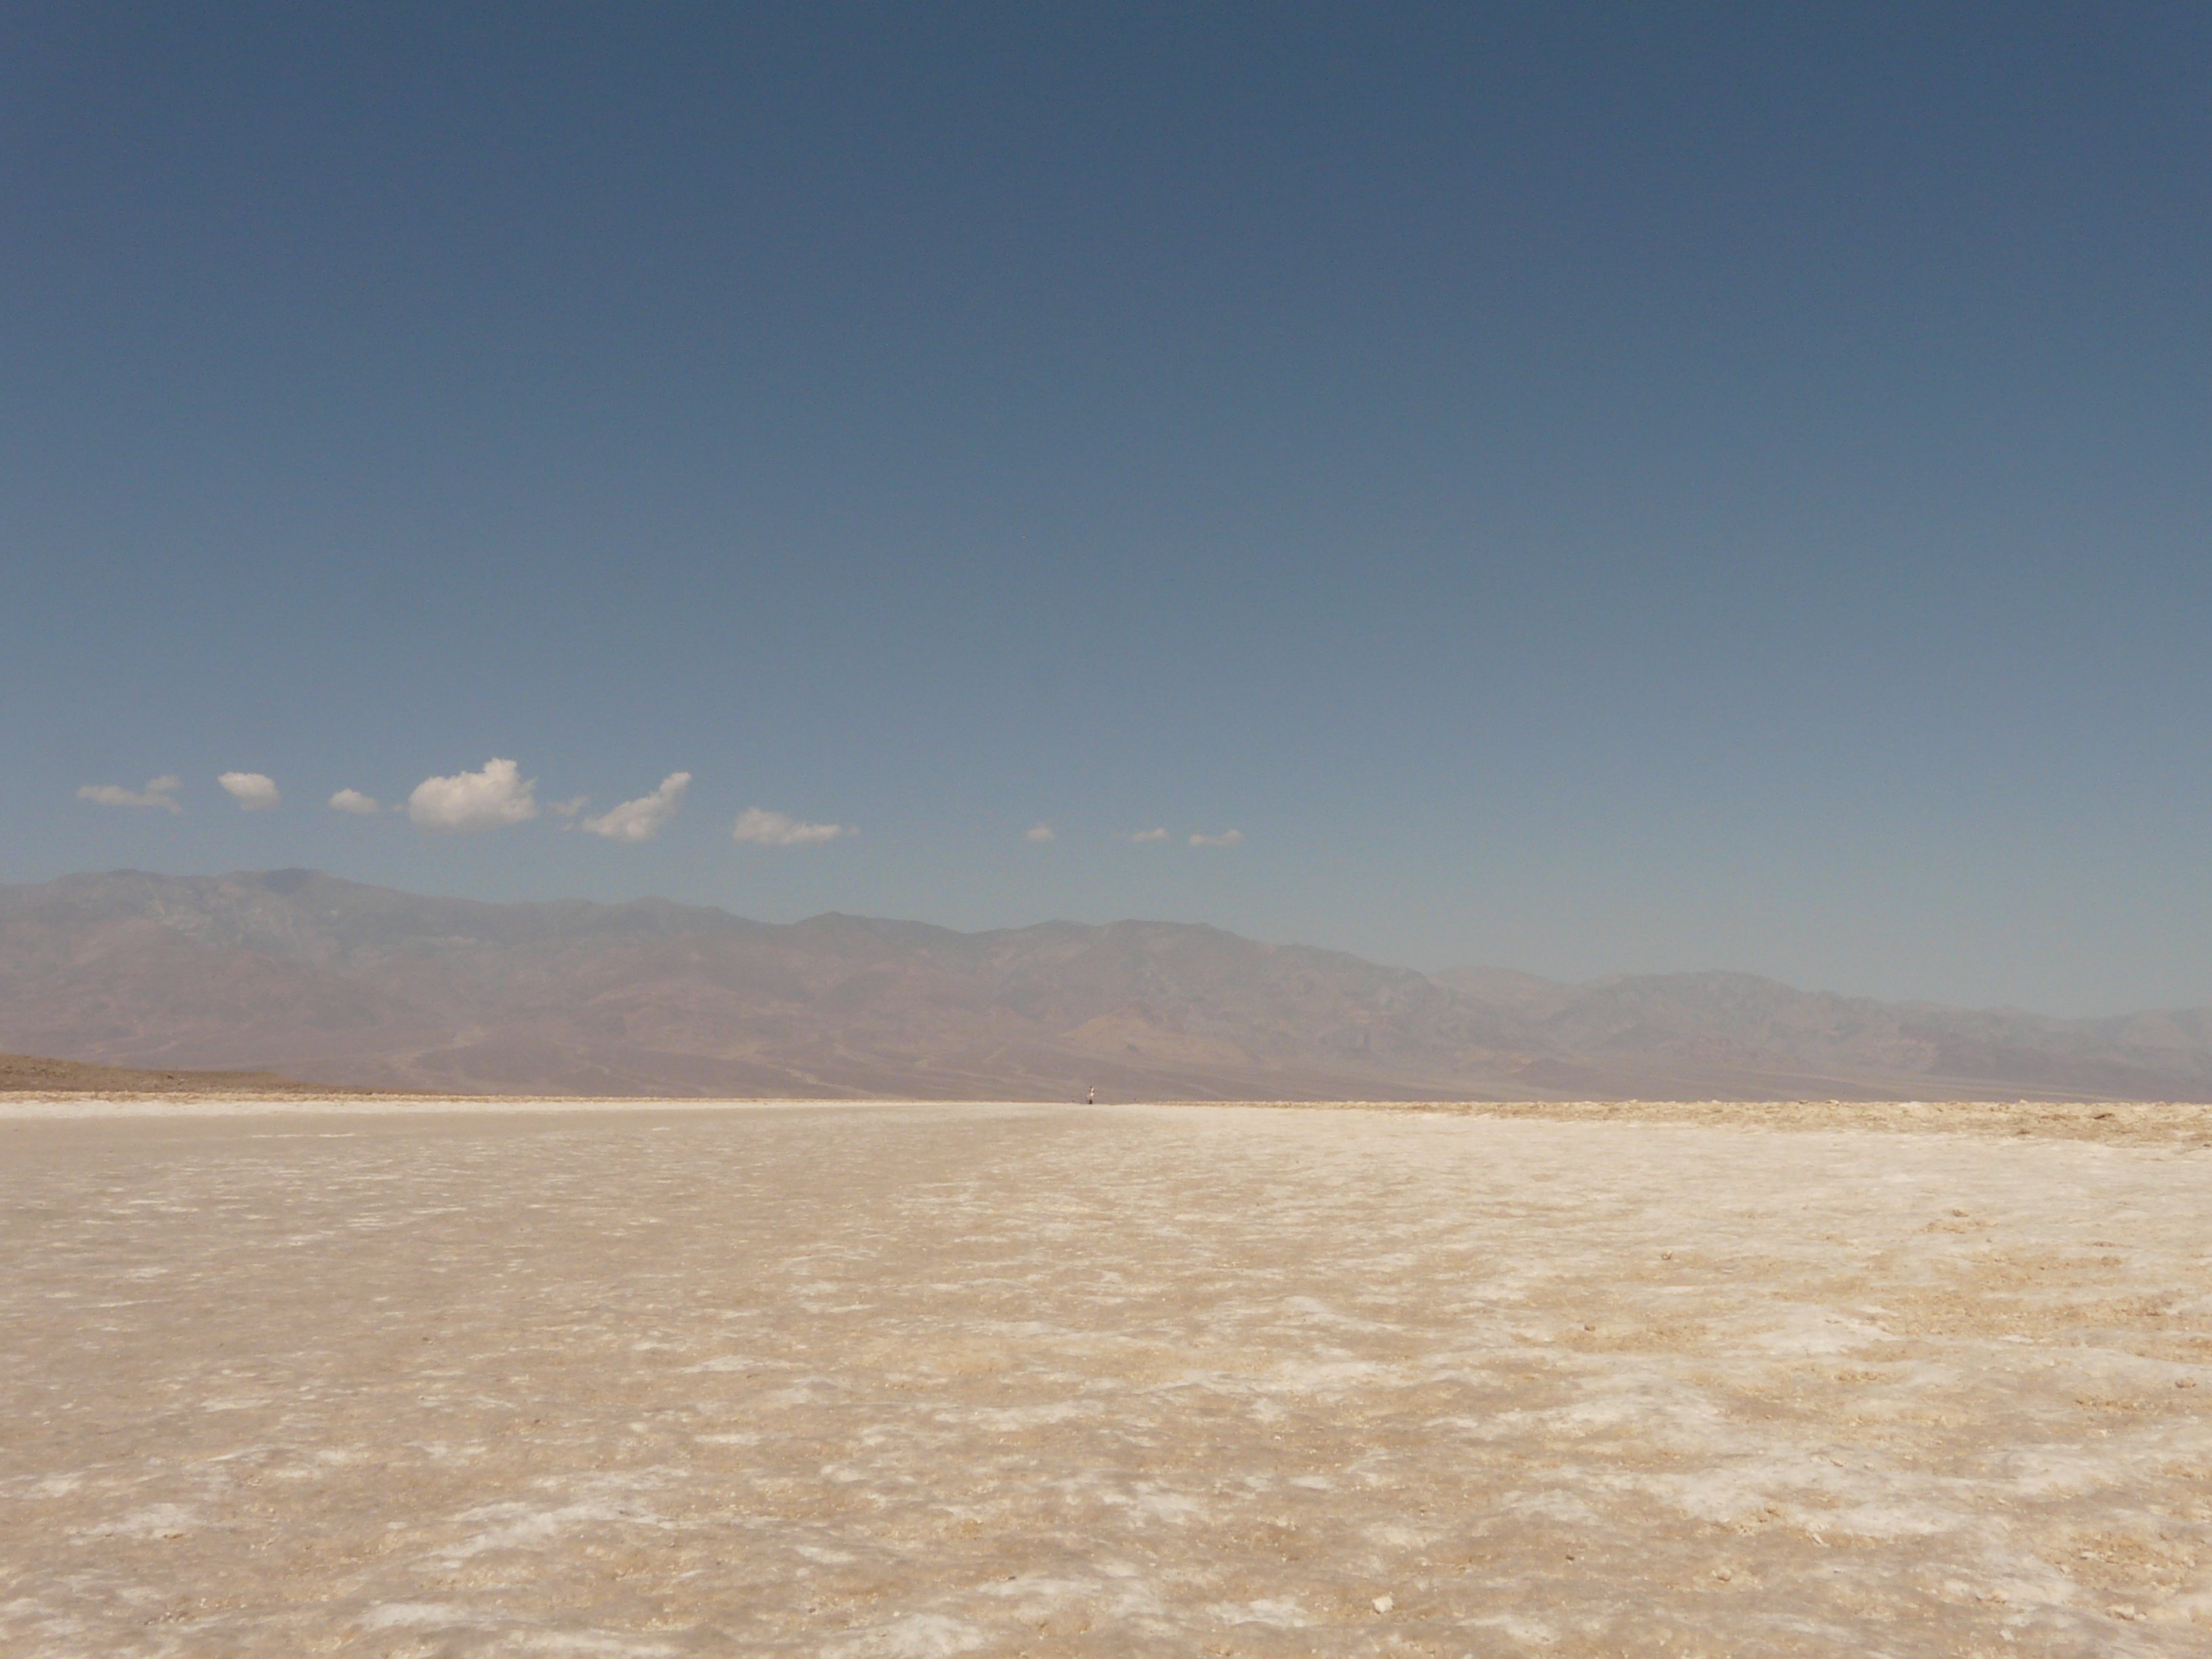
landscape, sea, sand, horizon, desert, lake, dry, salt, infinity, national park, california, plain, mojave desert, loneliness, plateau, wide, badwater, habitat, ecosystem, wadi, drought, salt lake, steppe, death valley, landform, sierra nevada, salt pan, natural environment, geographical feature, aeolian landform, death valley national park